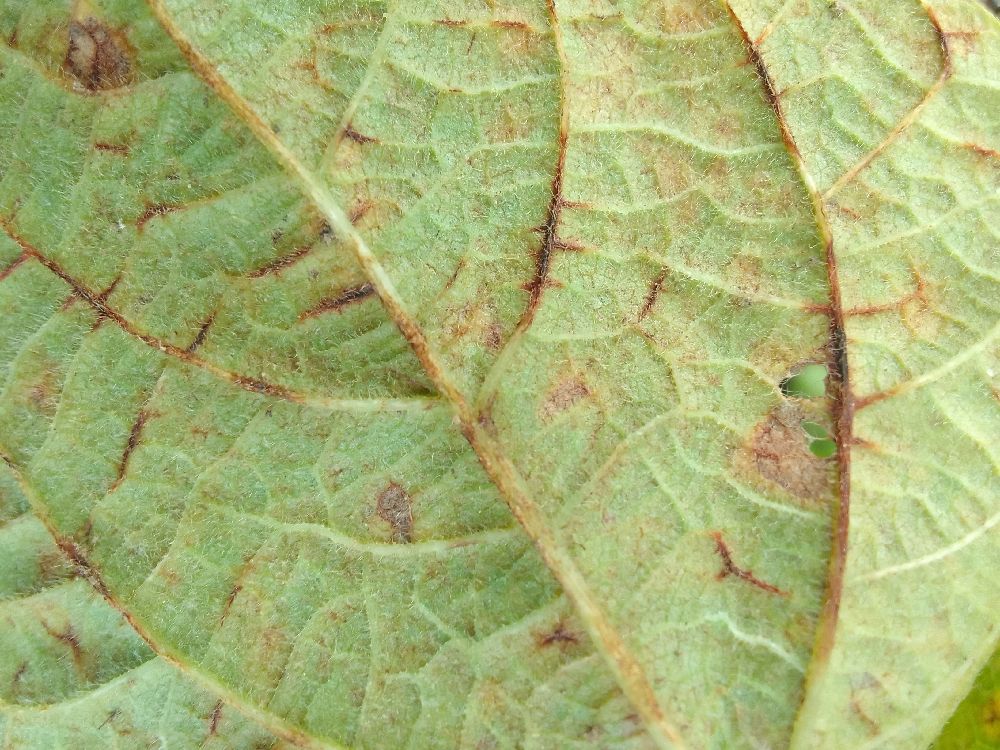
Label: anthracnose